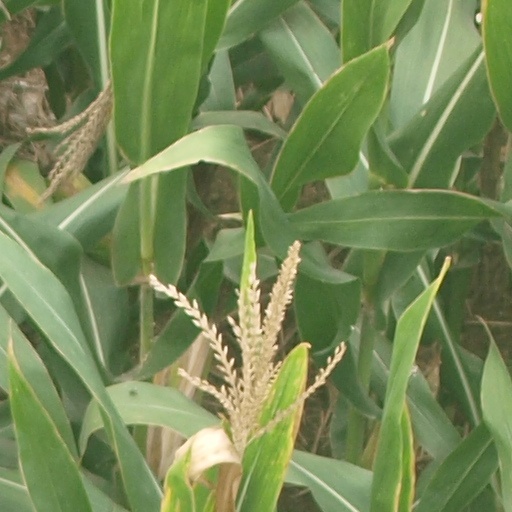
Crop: maize; corn